National Museum of Indonesia

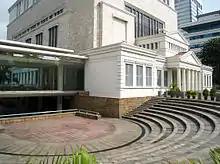
Gedung Arca, the new wing of National Museum

The ethnography collection comprises a wide variety of objects that are part of Indonesian daily life as well as exhibits that are used in ceremonies and rituals. The collection is arranged according to geographic locations of each region and island within the Indonesian archipelago: from Sumatra, Java, Kalimantan, Bali, Lesser Sunda Islands (Nusa Tenggara), to Sulawesi, Maluku, and Papua.